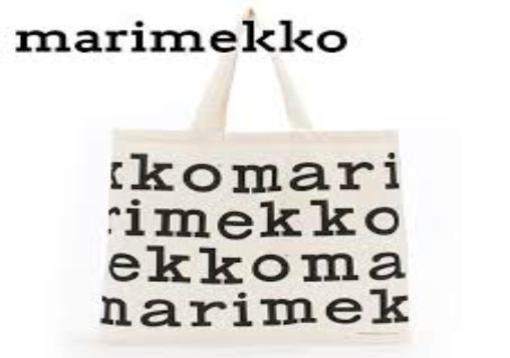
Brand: marimekko
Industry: Necessities